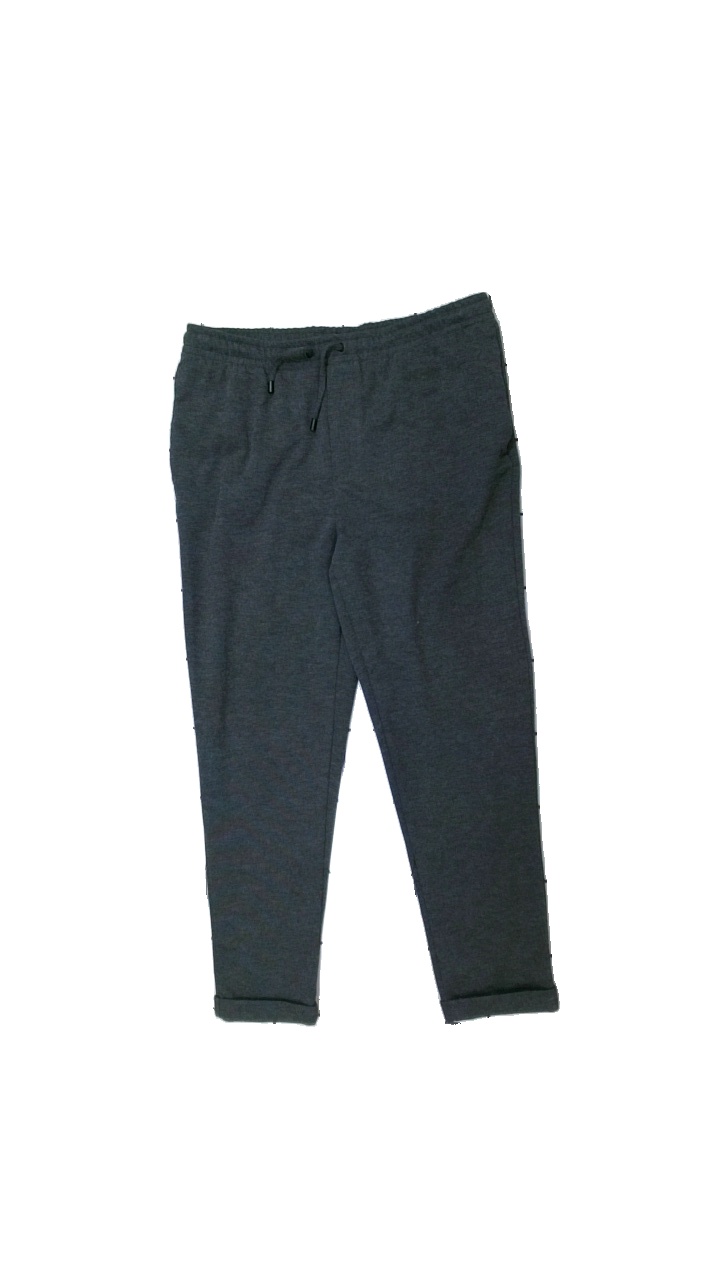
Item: Trousers (Ladies)
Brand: Zara
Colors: Grey
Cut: Regular
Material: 100% polyester
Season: All
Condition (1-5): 3
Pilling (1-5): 3
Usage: Reuse
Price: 50-100